Val Noone

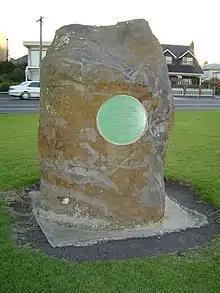
Val Noone was chair of the committee which erected the monument to the Irish famine at the Burgoyne Reserve, Williamstown, Victoria: The inscription reads: "In memory of one million people who died in Ireland during the Great Hunger of 1845–1852. In praise of the courage of tens of thousands of dispossessed Irish who sailed to Hobson's Bay to build a new life. In sorrow for the dispossession of the Bunurong and Woiworong people but in a spirit of reconciliation. In solidarity with all those who suffer hunger today."

These formative questions included the embedded Catholic fear of communism, the anti-social nature of extreme capitalism, the changes seen as needed within the Catholic church, the plight of Australian aborigines, the White Australia policy, the Catholic support of the National Civic Council, the division of Catholics within the Australian Labor Party, and the universal consternation and angst of possible Nuclear warfare.